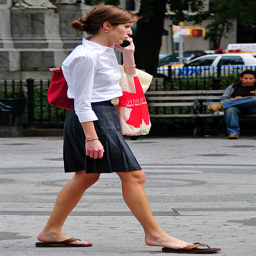
A woman in a short dress talking on a phone.
Her feet may be tired as she is sliding her shoe off.
A woman walking on a sidewalk talking on a cell phone.
A woman walking down a street while talking on a cell phone.
A woman walking and talking on a phone as her foot slides out of shoe.